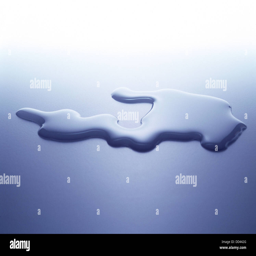
a small puddle of water on a clean surface